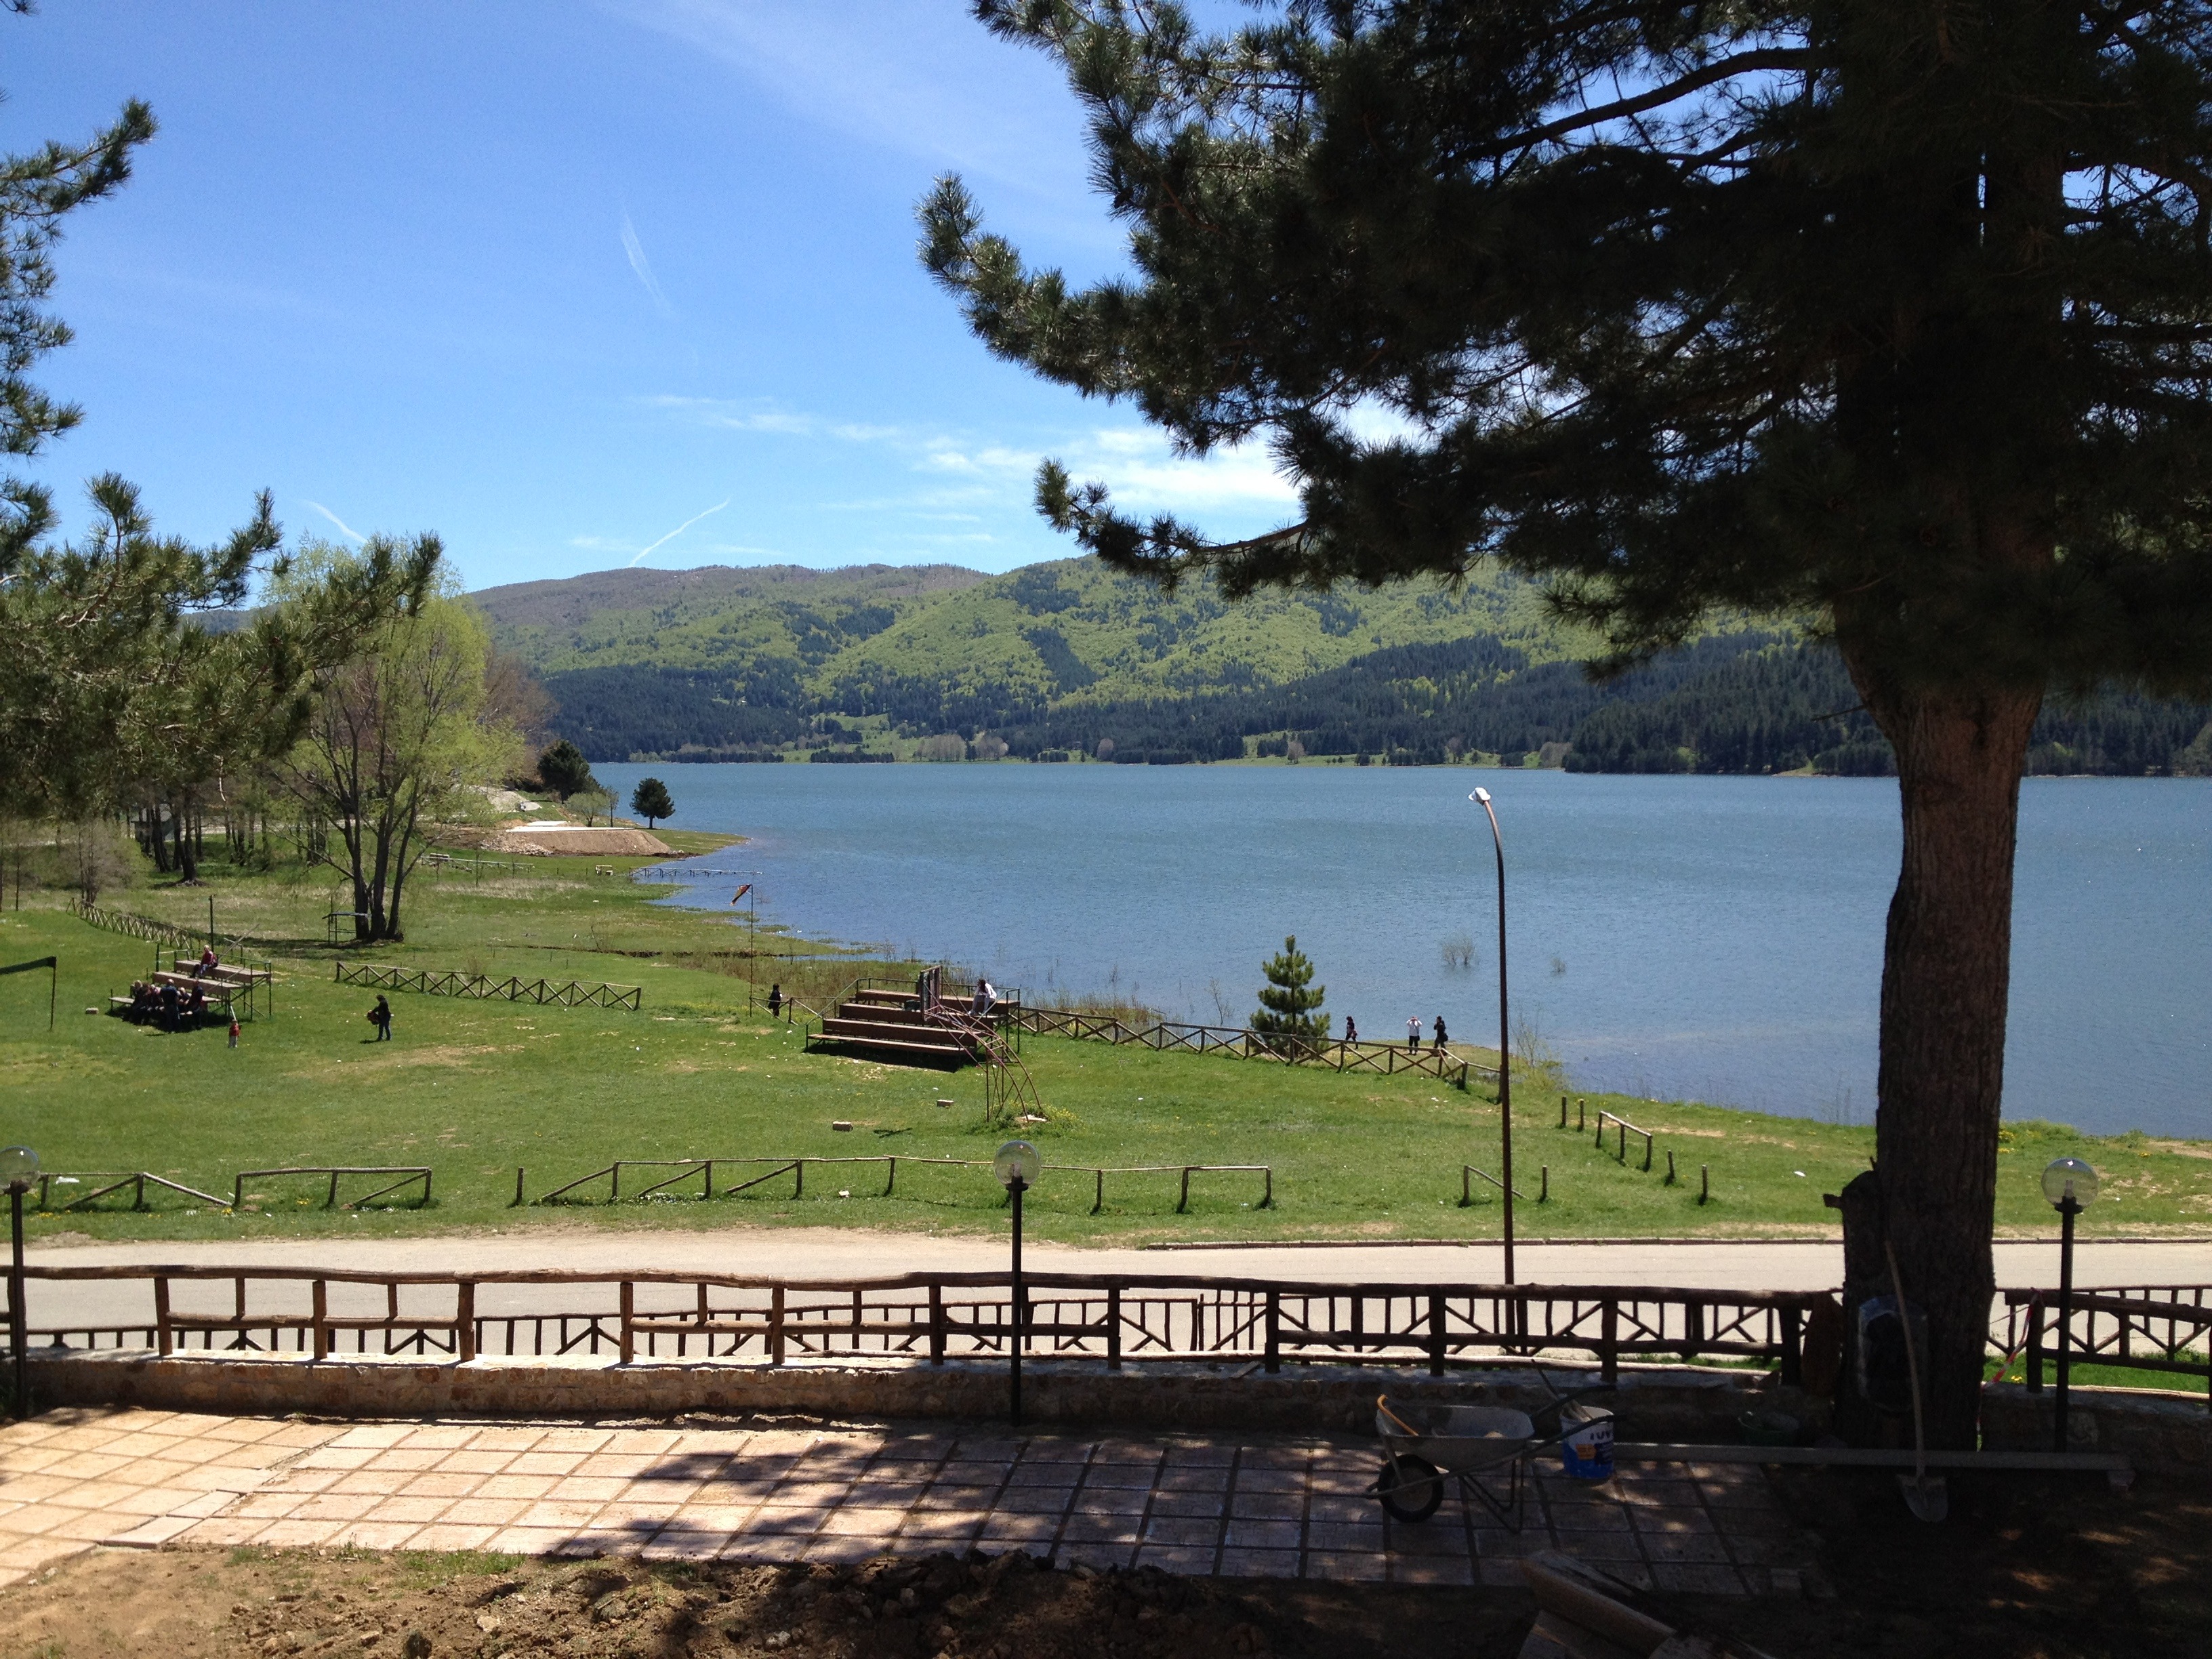
landscape, sea, coast, tree, nature, shore, lake, river, vacation, bay, italy, reservoir, national park, waterway, body of water, trees, animals, estate, rural area, sila